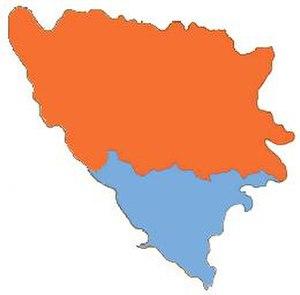
Stefan Vukčić, était un noble membre de la famille Kosača, Grand Duc d'Herzegovine, seigneur de Zahumlje et de Primorje et enfin Herzeg de Saint Sava.